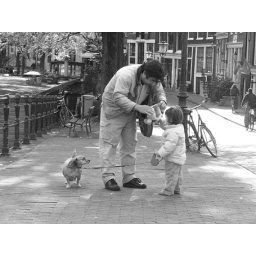
dogs and cats in amsterdam